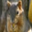
Label: squirrel